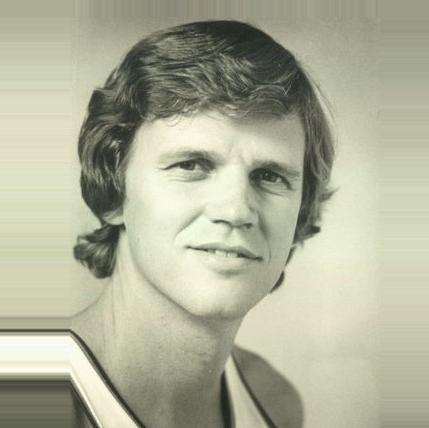
Age: 31